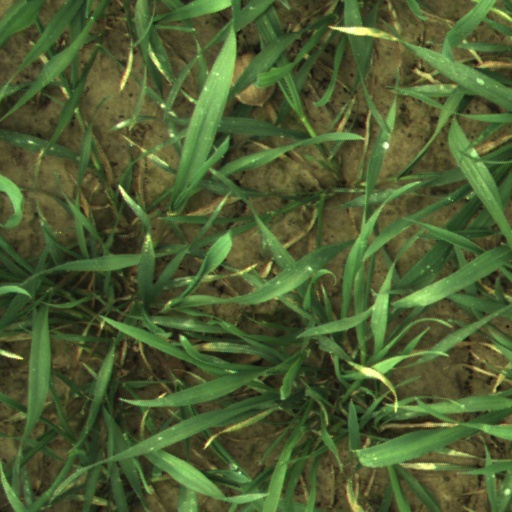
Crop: wheat